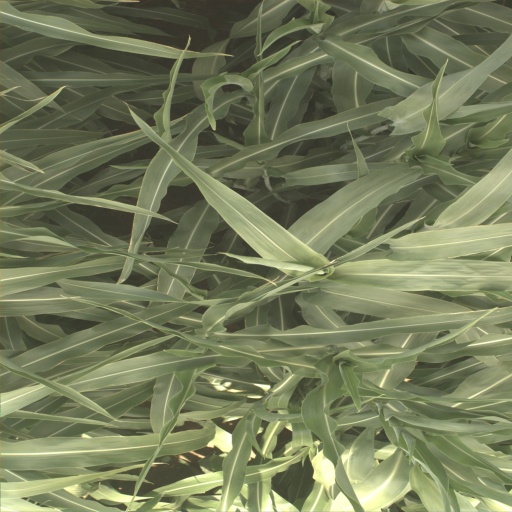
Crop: sorghum